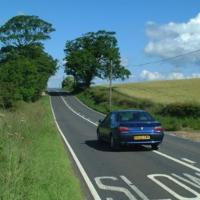
Weather: sun or clear